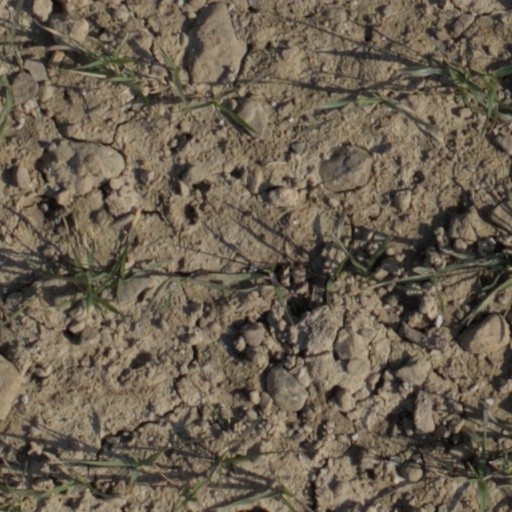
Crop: wheat